Glass-to-metal seal

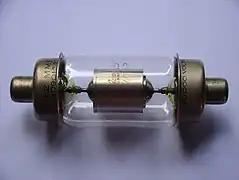
Uranium glass used as lead-in seals in a vacuum capacitor

Glass-to-metal seals are a type of mechanical seal which joins glass and metal surfaces. They are very important elements in the construction of vacuum tubes, electric discharge tubes, incandescent light bulbs, glass-encapsulated semiconductor diodes, reed switches, glass windows in metal cases, and metal or ceramic packages of electronic components.